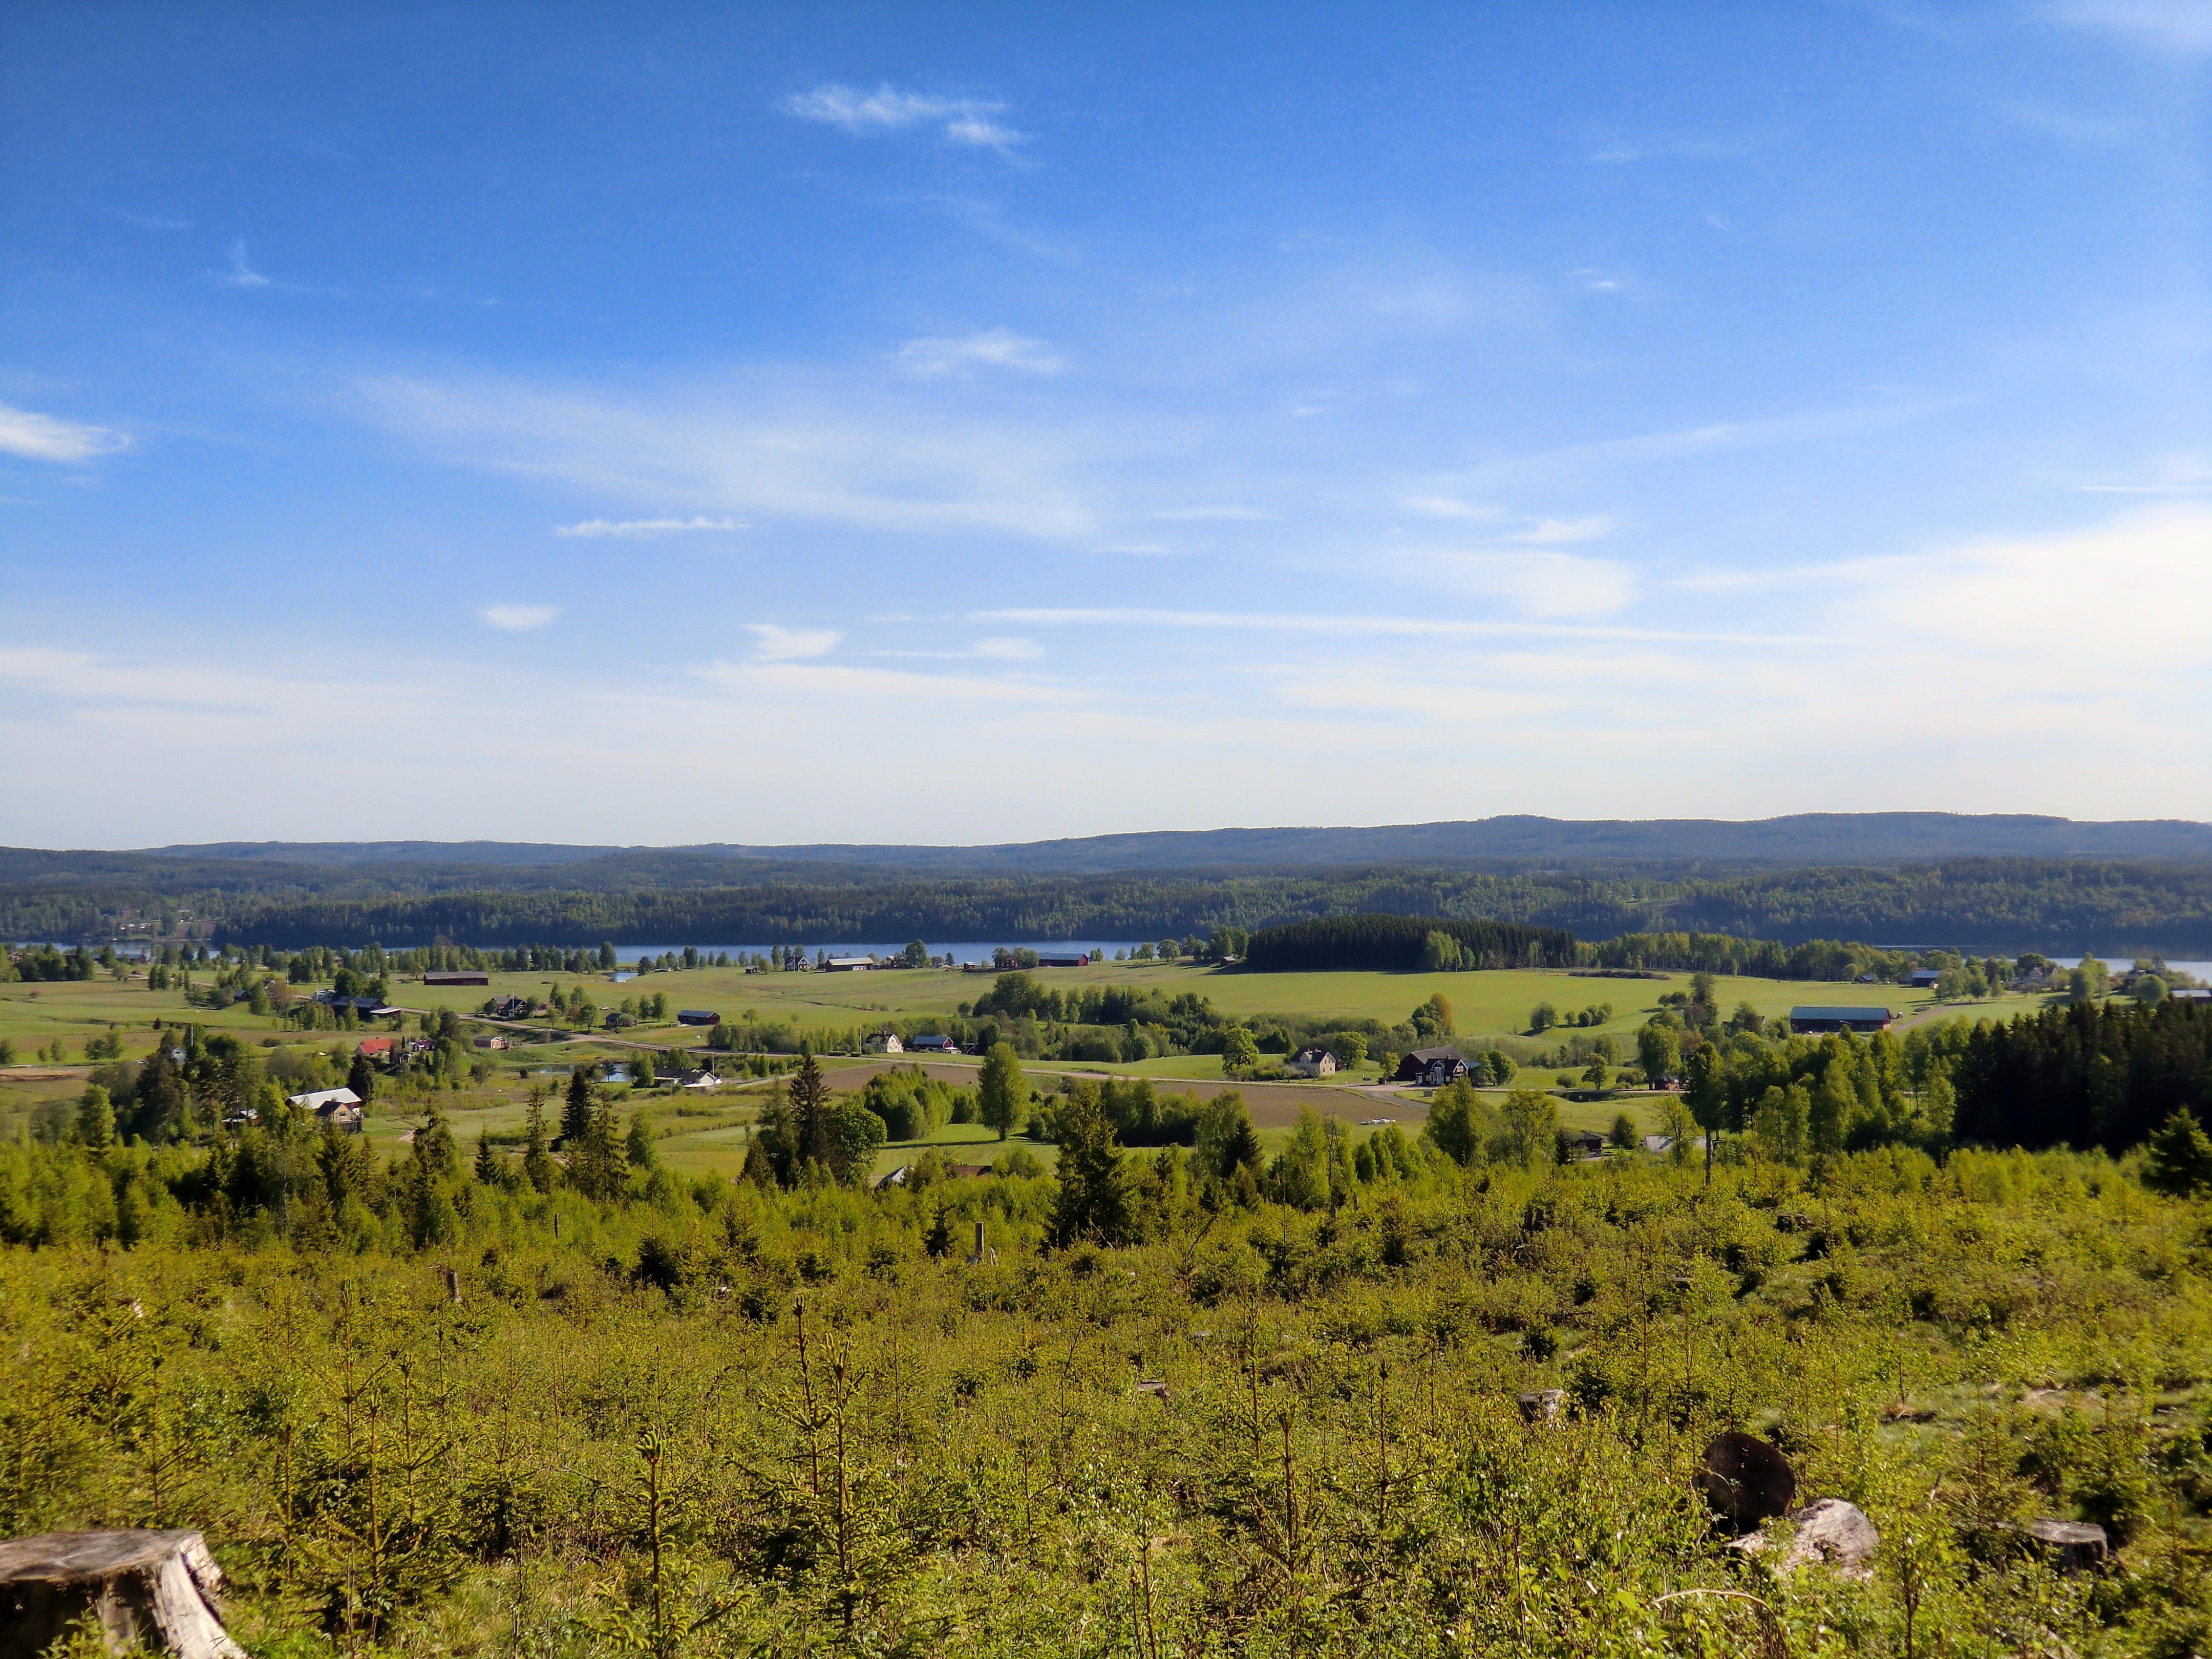
landscape, tree, nature, forest, grass, horizon, wilderness, mountain, cloud, sky, field, meadow, prairie, countryside, hill, valley, country, panorama, summer, spring, scenic, pasture, ranch, agriculture, savanna, plain, trees, woods, outside, clouds, fields, mountains, grassland, sweden, wetland, plateau, habitat, ecosystem, steppe, rural area, natural environment, geographical feature, mountainous landforms